Charles Winslow

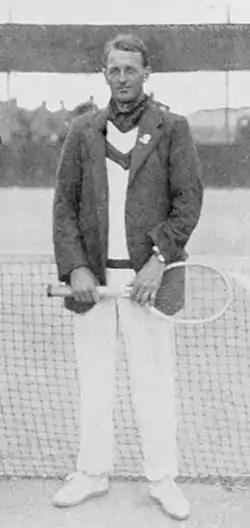
Winslow in 1912

Charles Lyndhurst Winslow (1 August 1888 – 15 September 1963) was a three-time Olympic tennis medalist from South Africa.